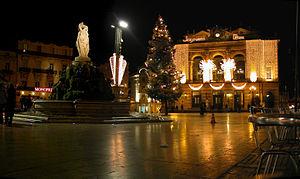
Montpellier — prononcé [mɔ̃.pə.lje] ou [mɔ̃.pɛ.lje] — est une commune française, préfecture du département de l’Hérault. Capitale de l'ancienne région administrative Languedoc-Roussillon, elle est le centre d'une métropole et un pôle d'équilibre de la région Occitanie, où se déroulent les assemblées plénières. Montpellier se situe dans le Sud de la France, sur un grand axe de communication joignant l'Espagne à l'ouest, à l'Italie à l'est. Proche de la mer Méditerranée, cette ville a comme voisines Béziers à 69 km au sud-ouest et Nîmes à 52 km au nord-est.